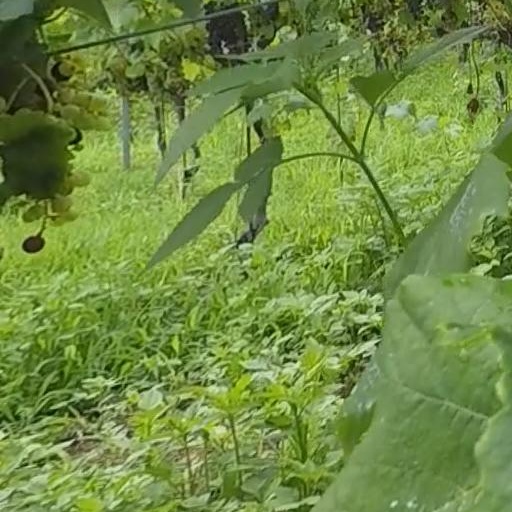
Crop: grape